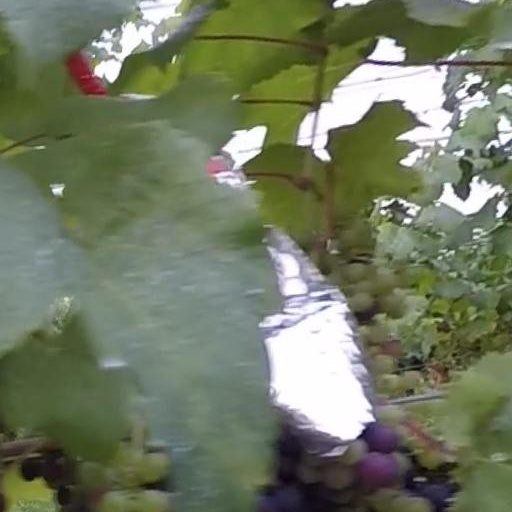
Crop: grape